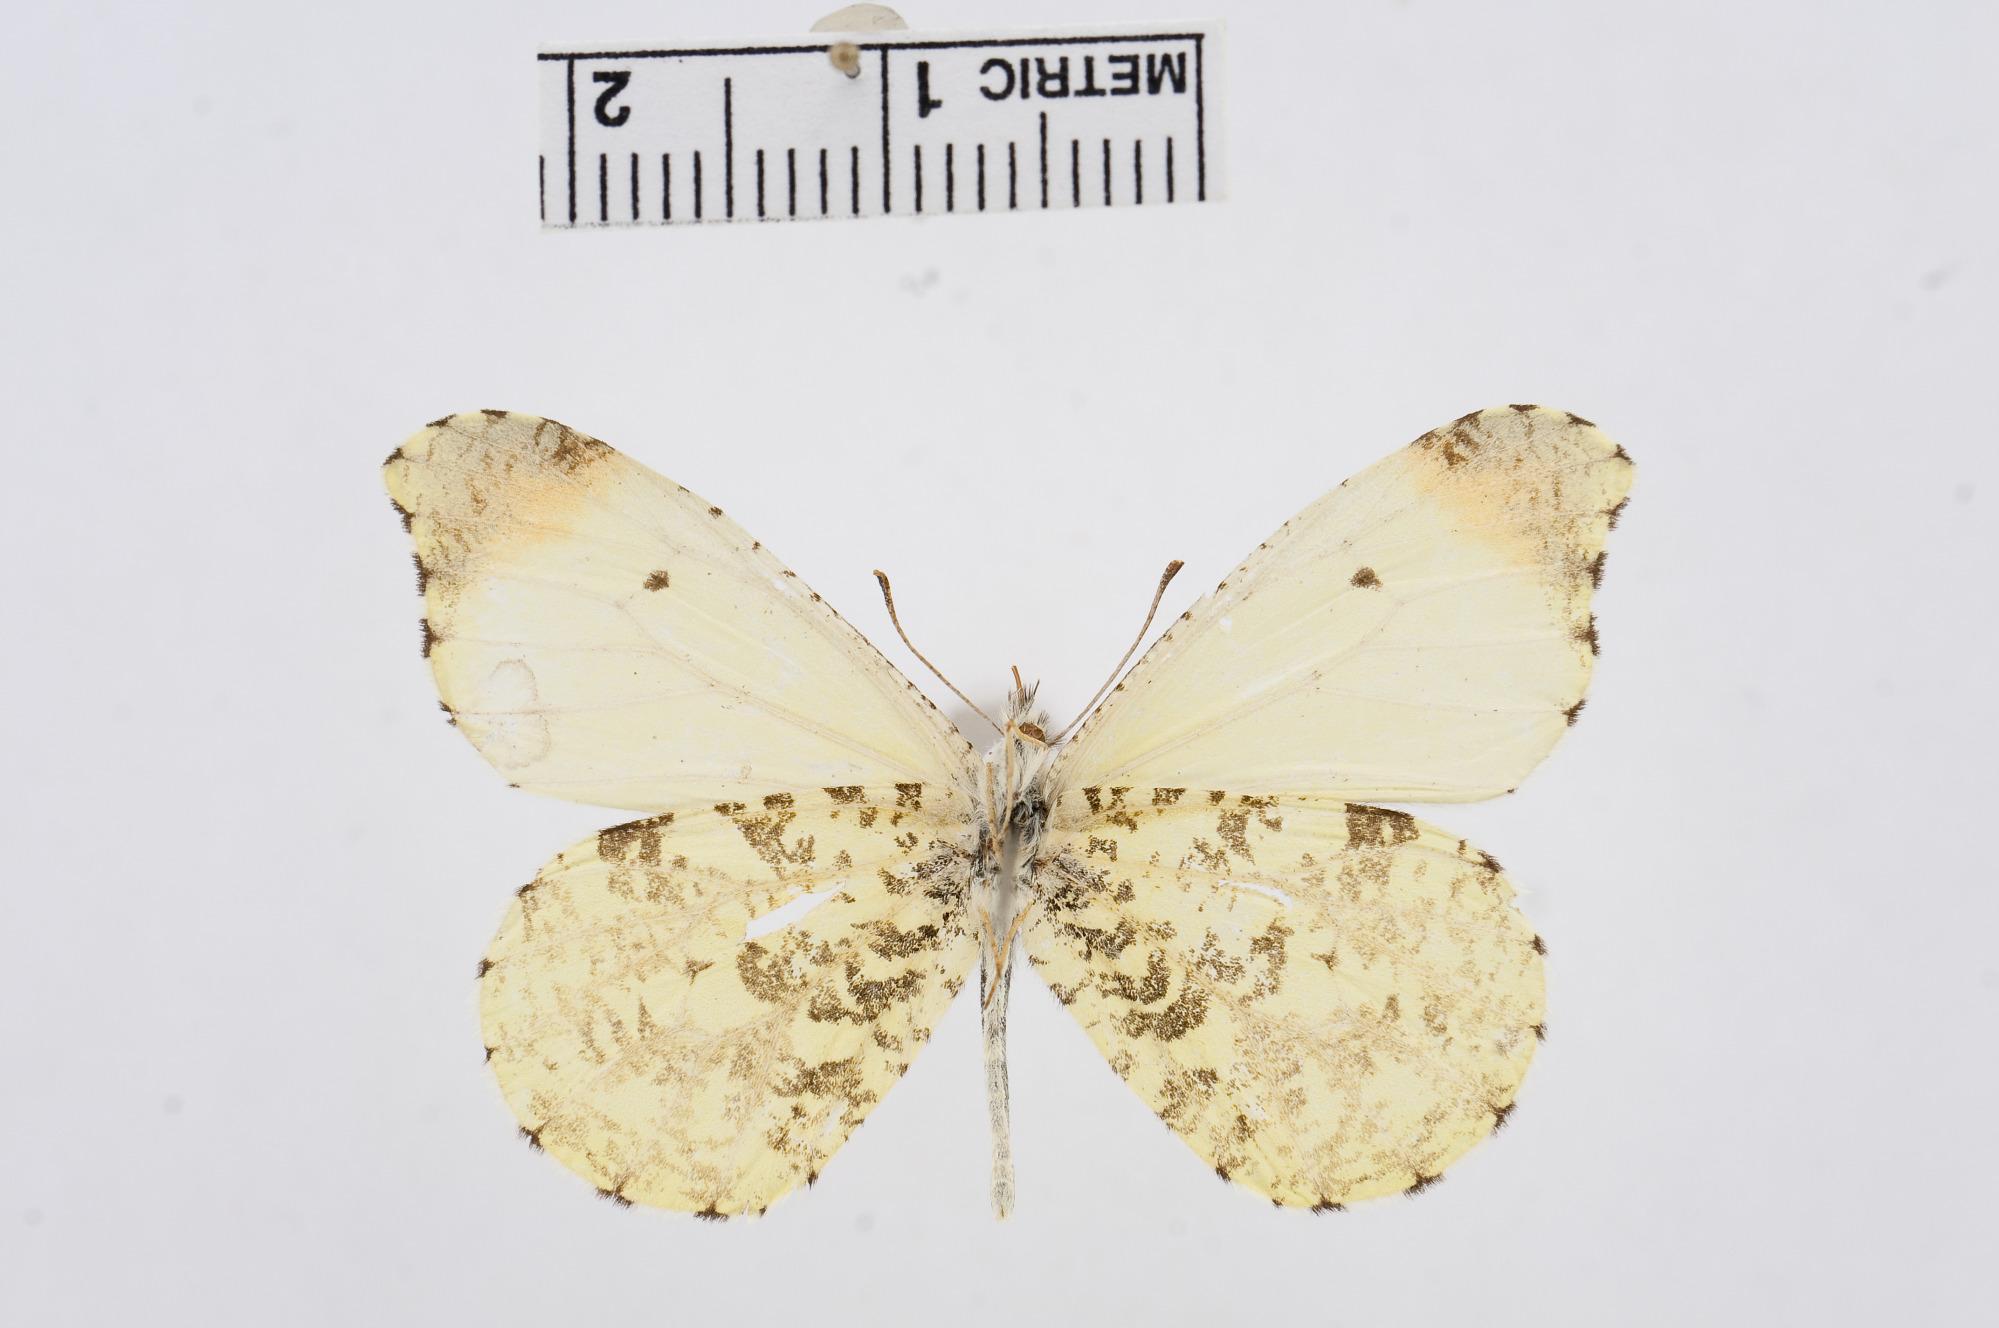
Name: Anthocharis limonea
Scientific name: Anthocharis limonea
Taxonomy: Animalia, Arthropoda, Hexapoda, Insecta, Lepidoptera, Pieridae, Pierinae